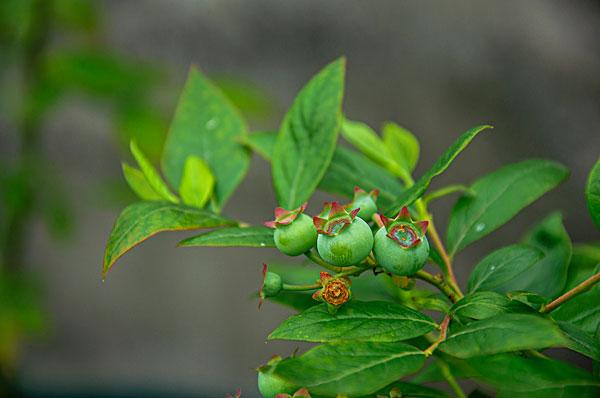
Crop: blueberry
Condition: healthy